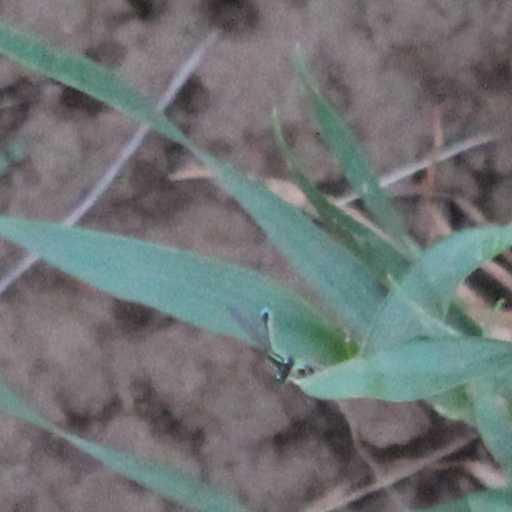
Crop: wheat